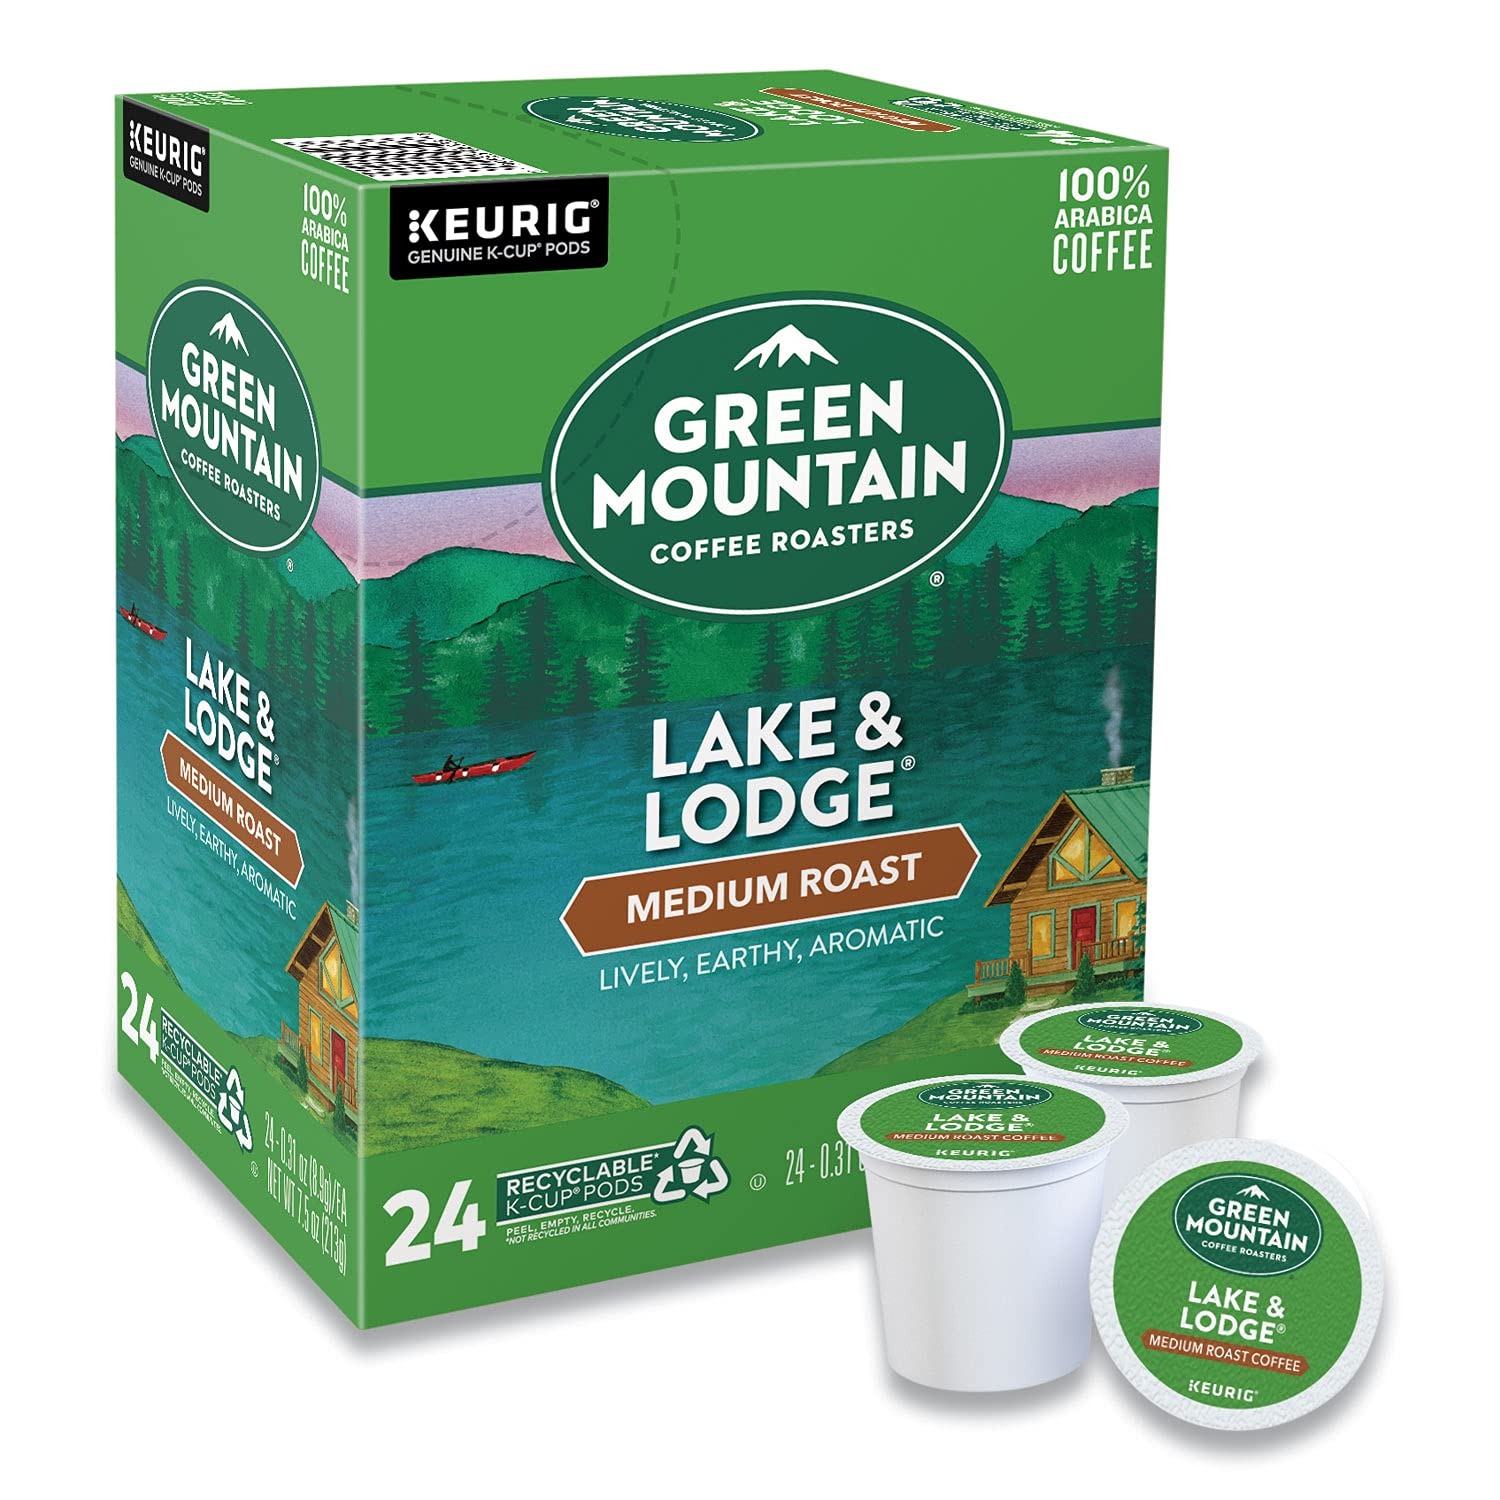
Item Name: Green Mountain Coffee Roasters 6523CT Lake & Lodge Coffee K-Cups, 96/carton
Bullet Point 1: Sold as 96/Carton.
Bullet Point 2: Premium blend of Indonesian and East African beans.
Bullet Point 3: Dark and sweet.
Bullet Point 4: The "greatest hits" of dark roasts.
Bullet Point 5: K-Cups for the ultimate brewing system.
Product Description: A premium blend of Indonesian and East African beans, this coffee defines the Pacific Northwest style. Dark and sweet Lake & Lodge is as strong as a lumberjack. Its full body coupled with a light, berry-hued brightness and a smooth finish has made many people dub it: "the greatest hits of dark roasts." Enjoy this special coffee whenever you crave a rough and tumble, burly cup. Now in K-Cups, you can use the ultimate single-cup brewing system to do so. Beverage Type: Coffee; Flavor: Lake & Lodge; Packing Type: K-Cup; For Use With: Keurig Brewing System.
Value: 30.0
Unit: Ounce

Price: 61.95